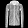
Label: Coat